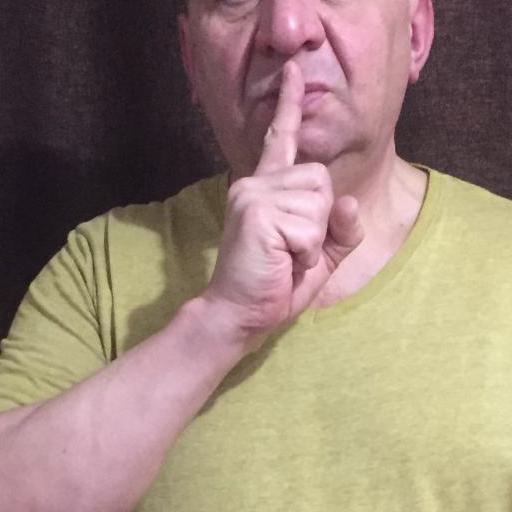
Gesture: mute